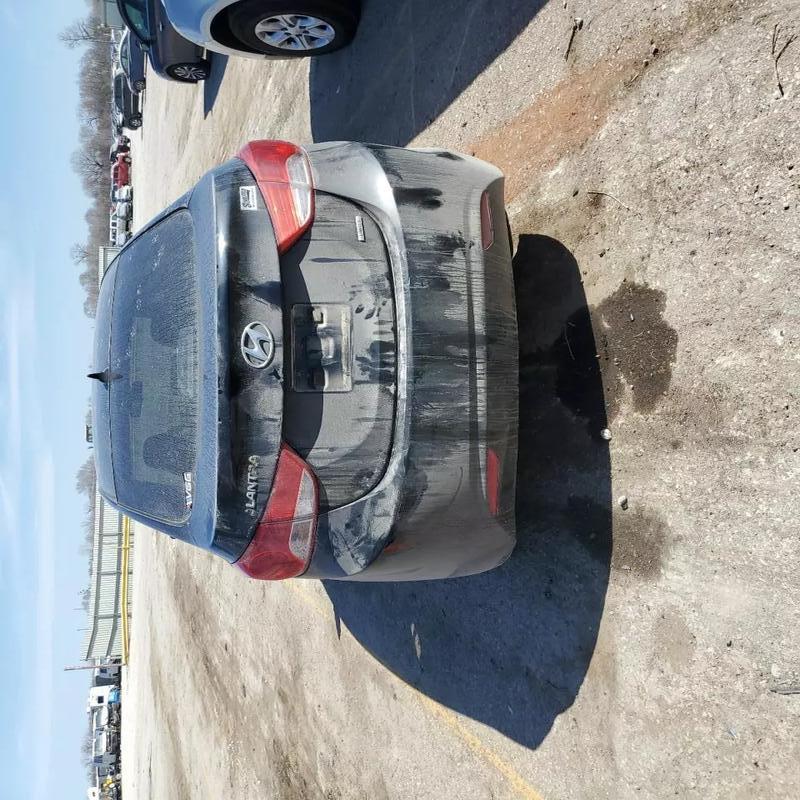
Aucun dommage détecté.
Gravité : aucun